Shimane Prefecture

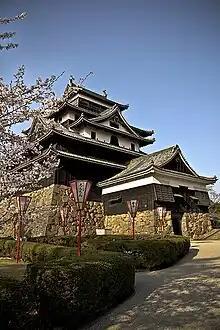
Matsue Castle

The history of Shimane starts with Japanese mythology. The Shinto god Ōkuninushi was believed to live in Izumo, an old province in Shimane. Izumo Shrine, which is in the city of Izumo, honors the god. At that time, the current Shimane prefecture was divided into three parts: Iwami, Izumo, and Oki. That lasted until the abolition of the "han" system took place in 1871. During the Nara period, Kakinomoto no Hitomaro wrote a poem on Shimane's nature when he was sent as the Royal governor.